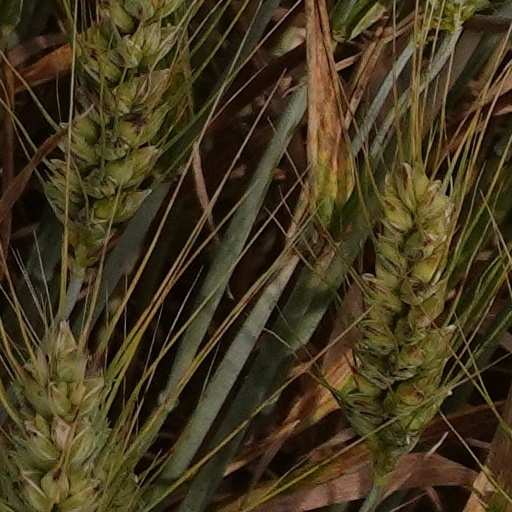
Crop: wheat